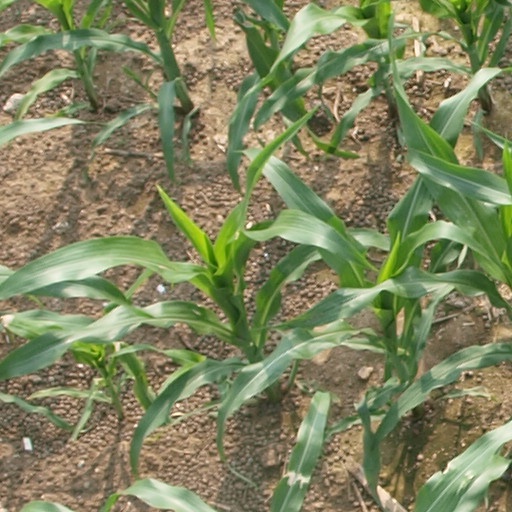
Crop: maize; corn